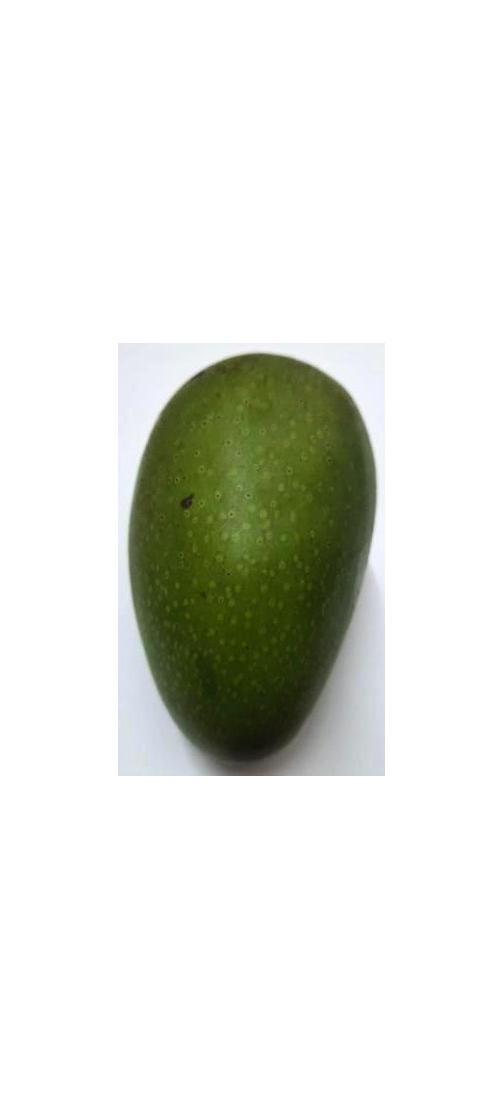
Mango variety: Ashshina Zhinuk